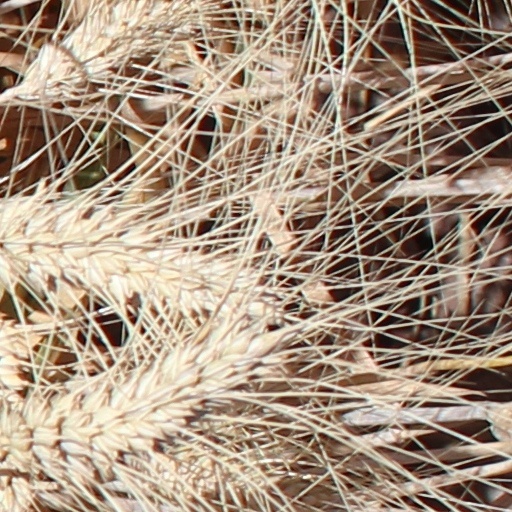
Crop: wheat